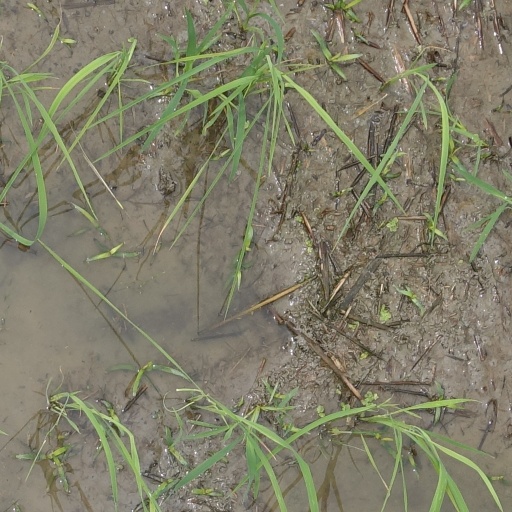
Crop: rice